West, Bruce and Laing

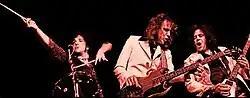
L to R: Corky Laing, Jack Bruce and Leslie West, 1973

West, Bruce and Laing (also known by the acronym WBL) were a Scottish–American–Canadian blues rock power trio super-group formed in 1972 by Leslie West (guitar and vocals; formerly of Mountain), Jack Bruce (bass, harp, keyboards and vocals; ex-Cream), and Corky Laing (drums and vocals; ex-Mountain). The band released two studio albums, "Why Dontcha" (1972) and "Whatever Turns You On" (1973), during their active tenure. Their disbanding was officially announced in early 1974 prior to the release of their third and last album, "Live 'n' Kickin'".